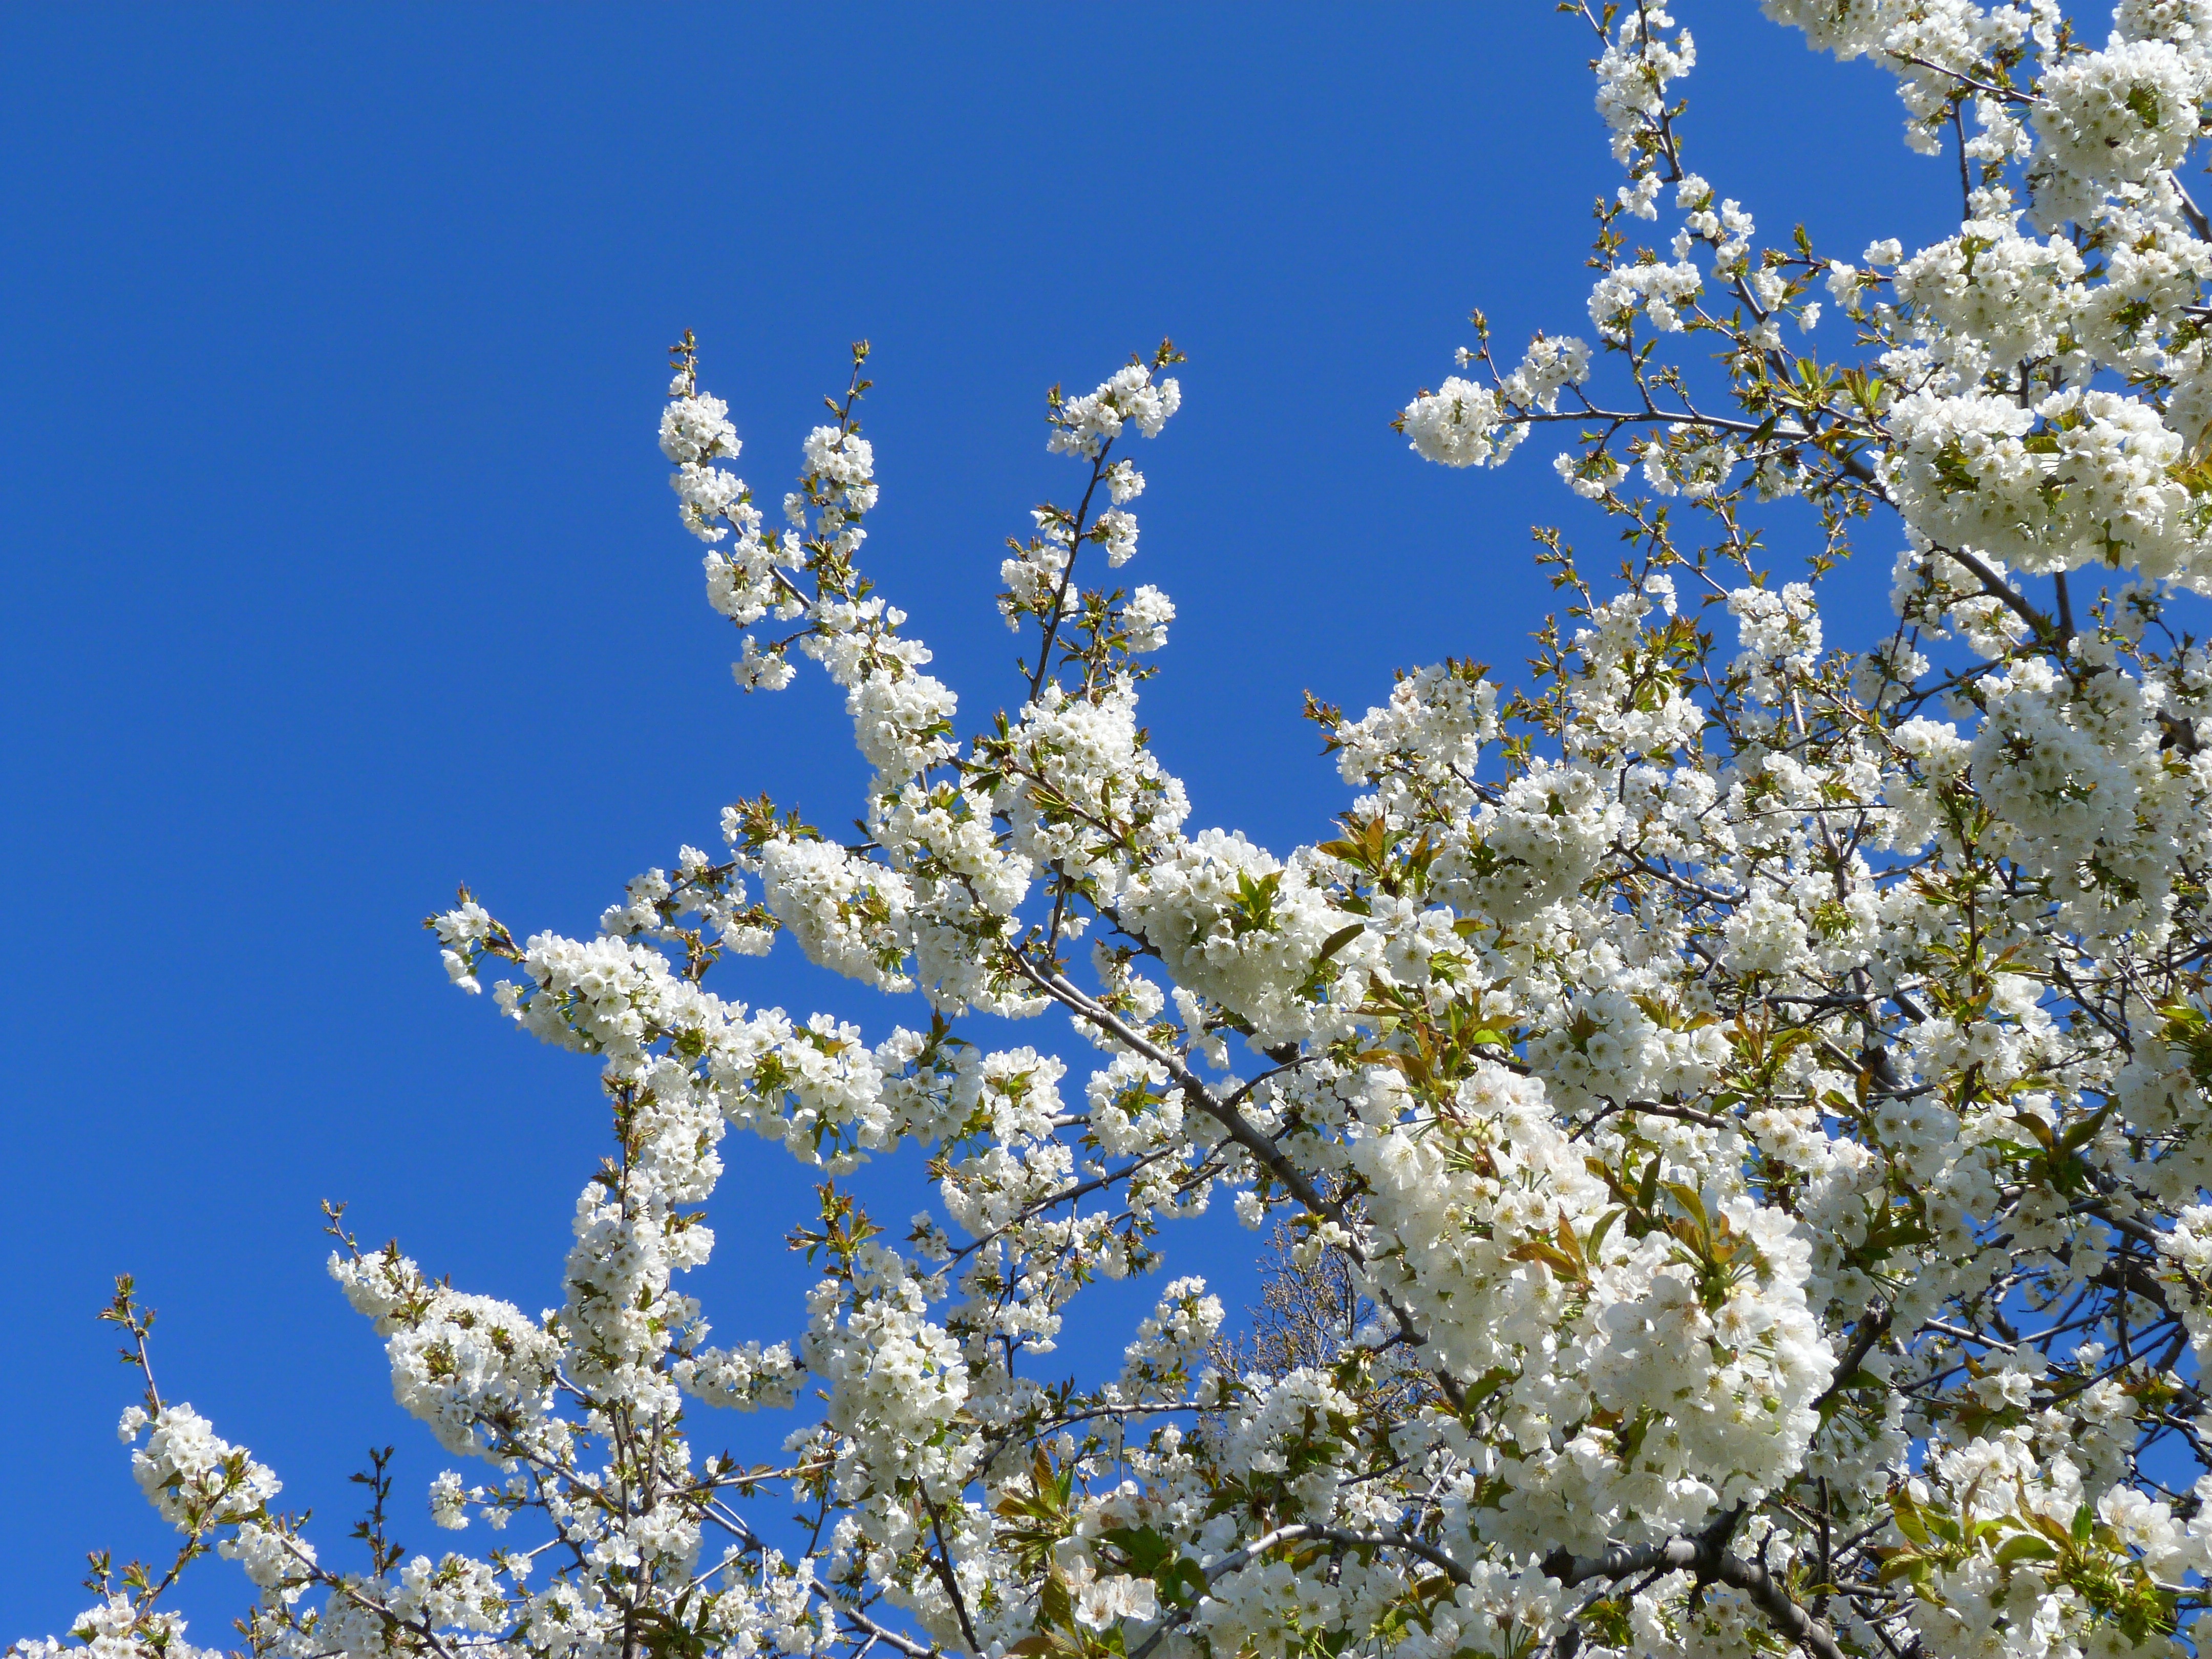
tree, nature, branch, blossom, light, plant, sky, white, flower, spring, produce, blue, garden, flora, wildflower, flowers, shrub, fruit tree, joy, flowering, cherry, flowering plant, land plant